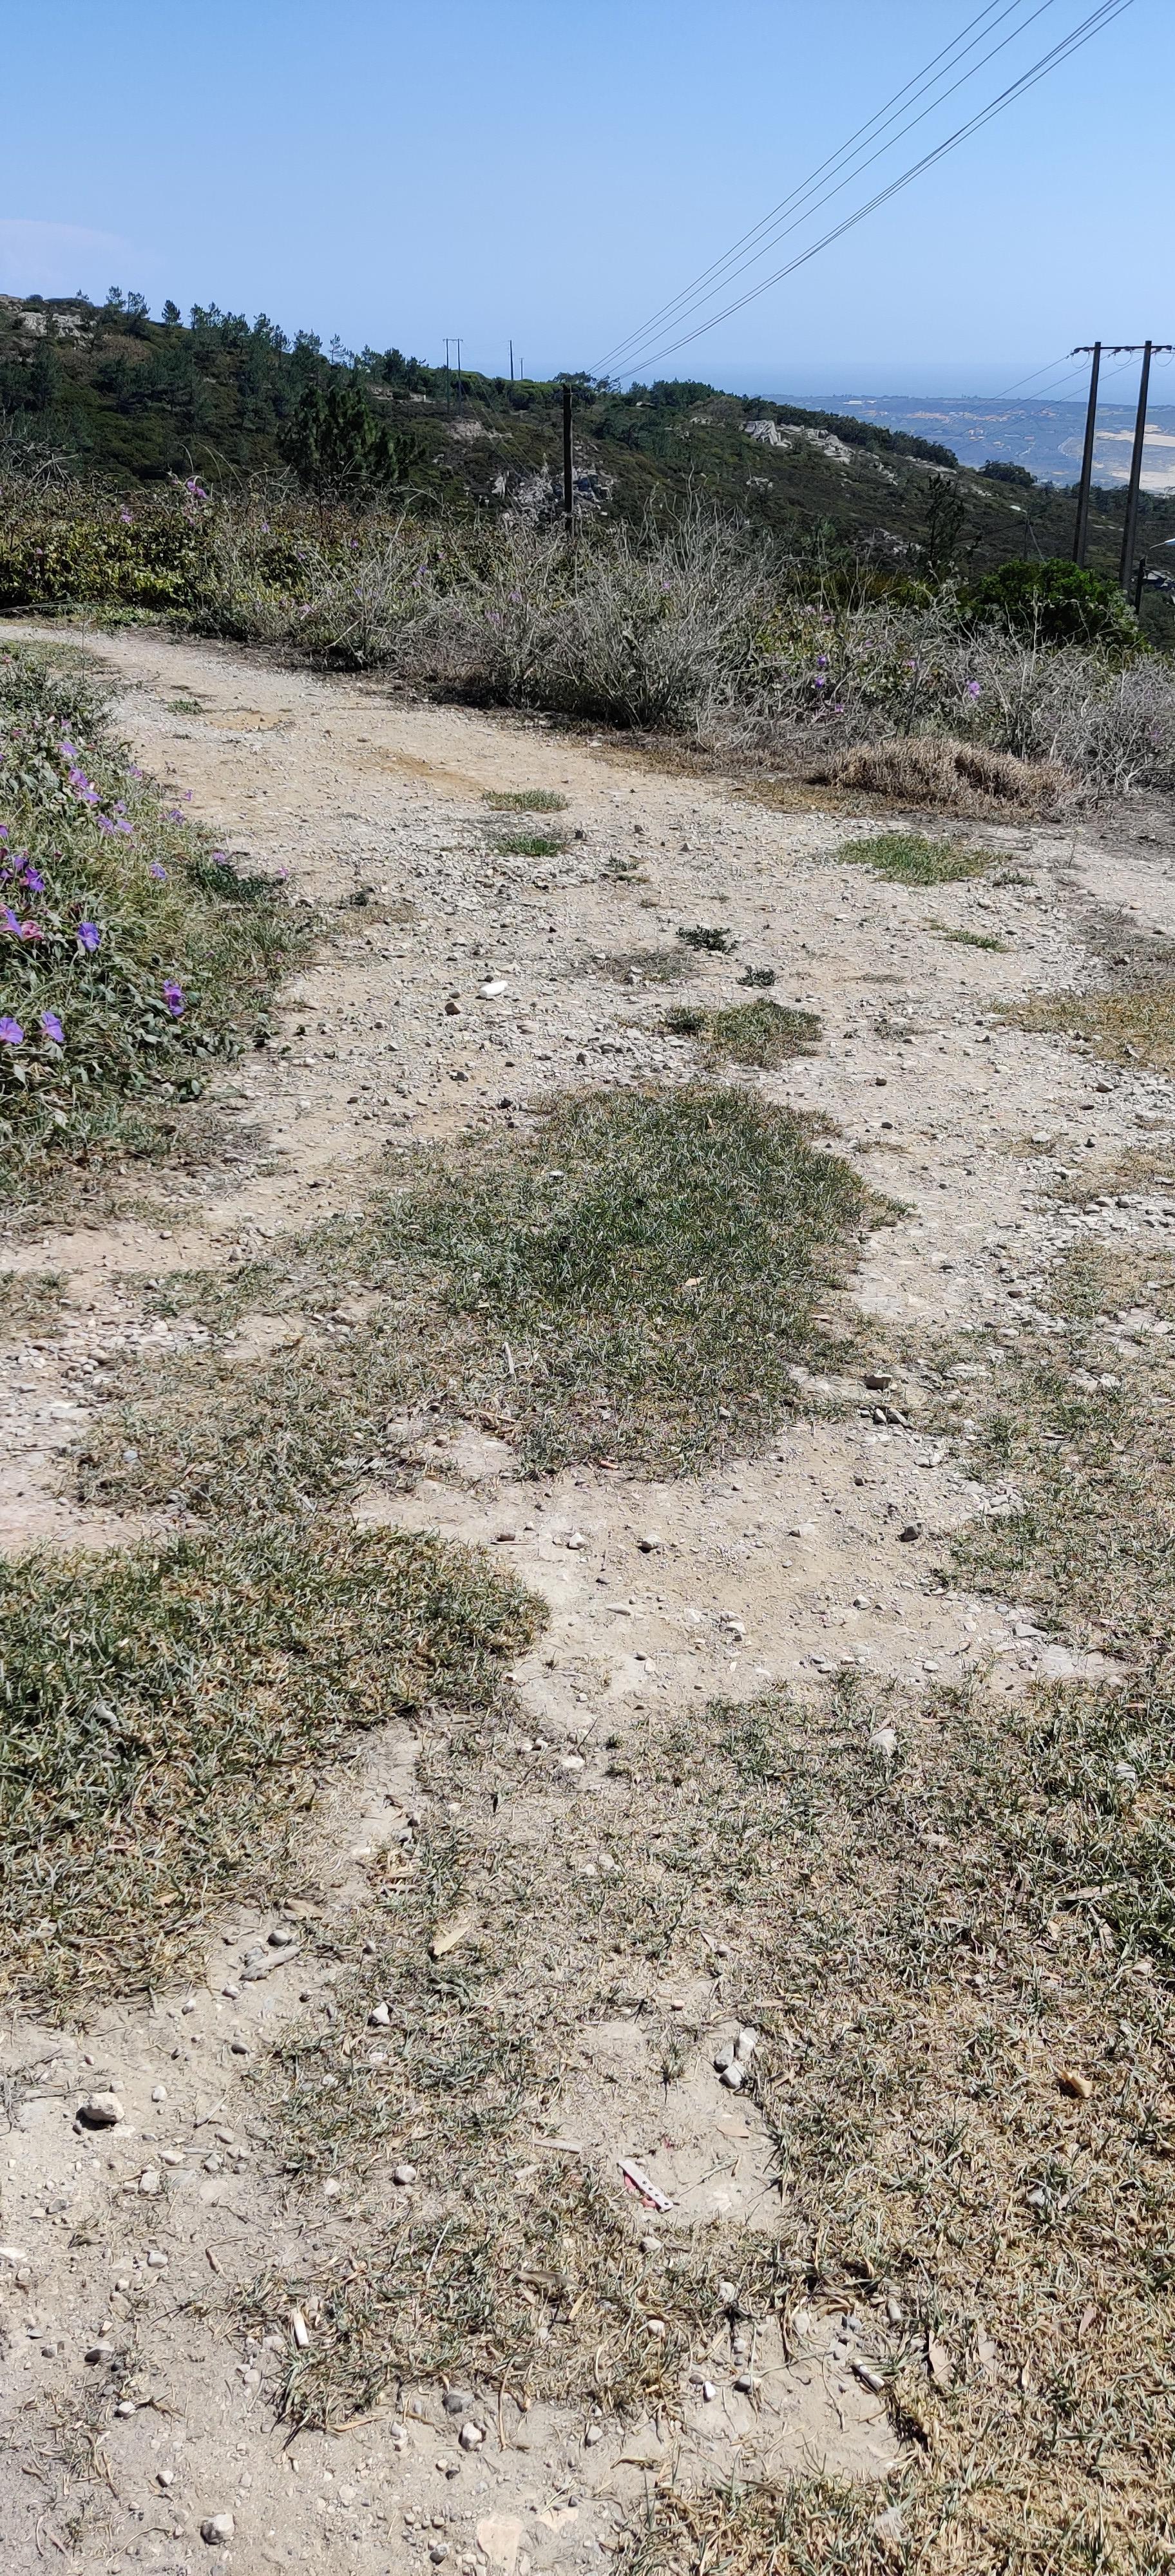
Object: Other plastic bottle (Bottle)

Object: Unlabeled litter (Unlabeled litter)